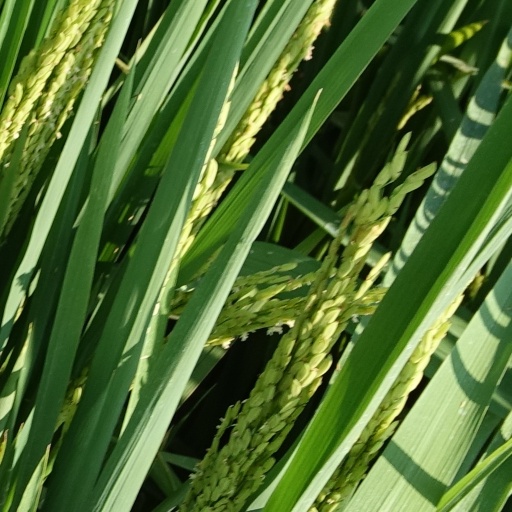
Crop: rice